China Folk Culture Village

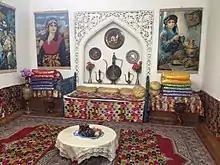
Uyghur house

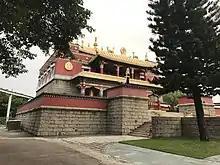
Tibetan temple

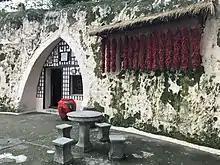
Cave-house

The China Folk Cultural Village has locations themed for the ethnic minorities of China. The park's recreated villages include the following: